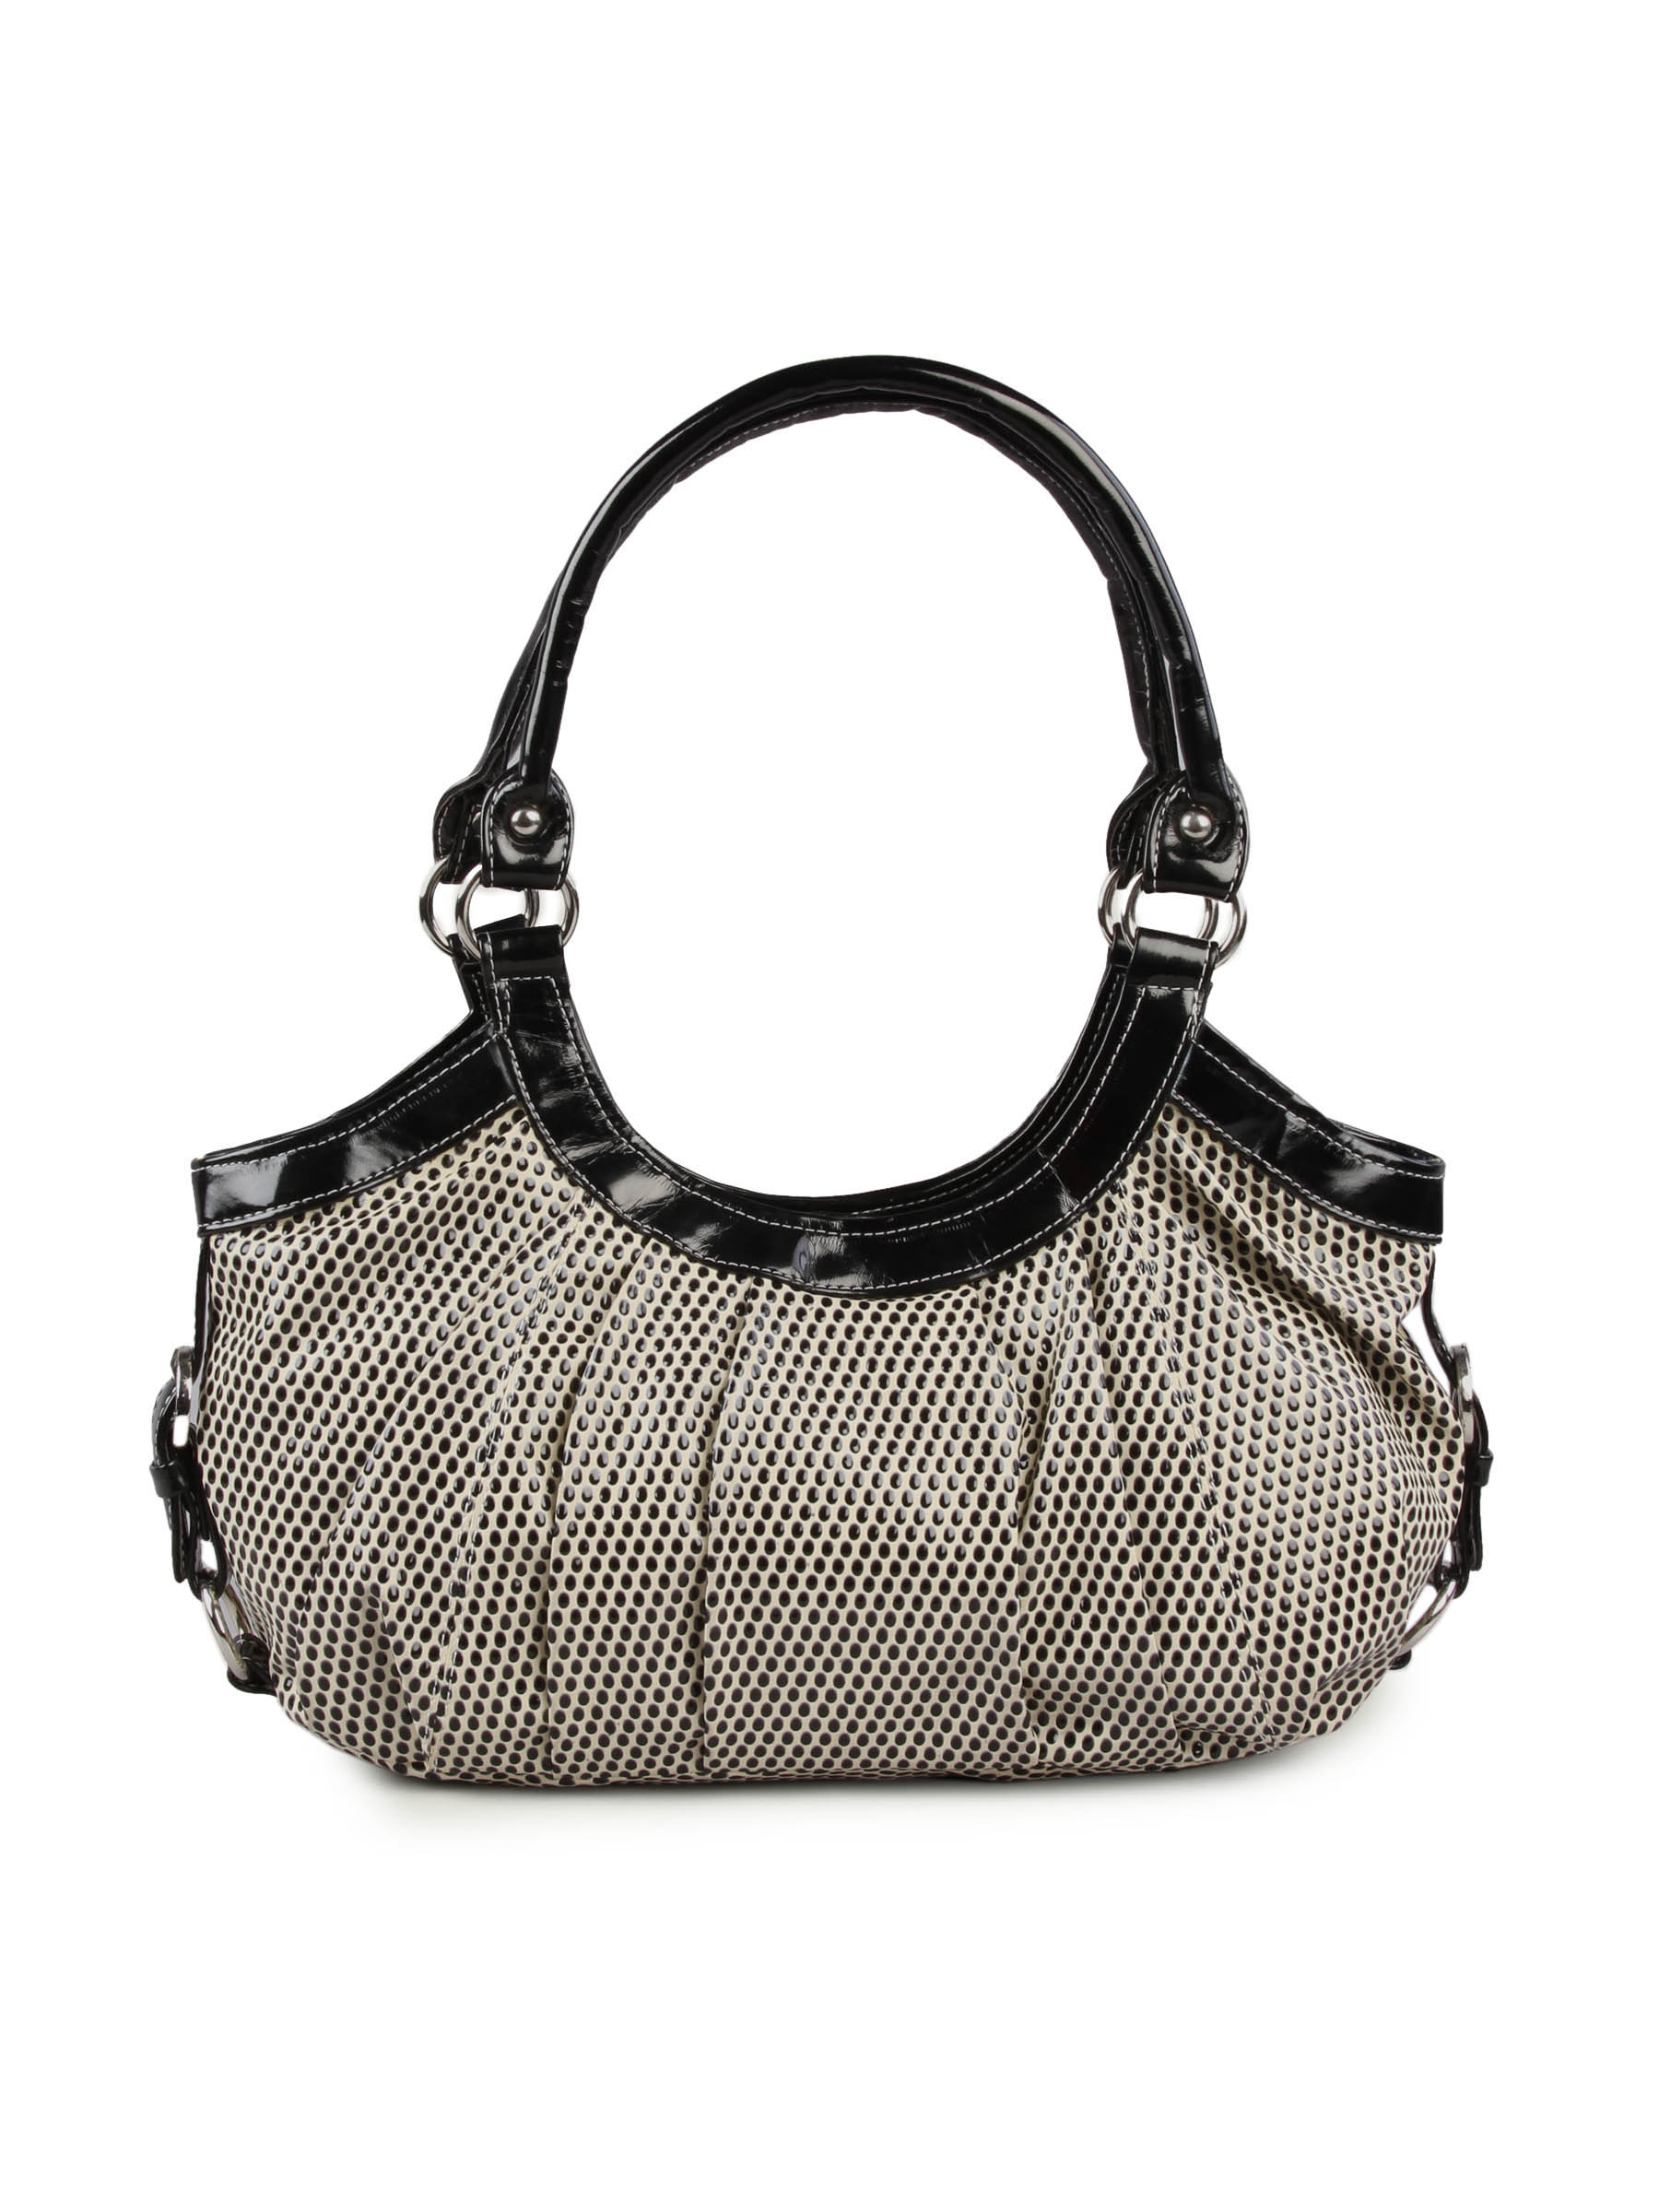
Murcia Women White Dotted Handbag
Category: Accessories / Bags / Handbags
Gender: Women
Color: White
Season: Winter 2015
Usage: Casual